Marine otter

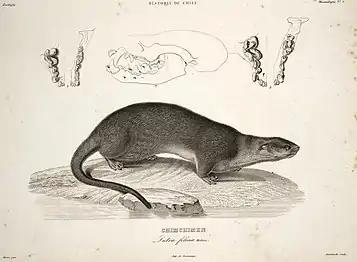
Art by Jacques Christophe Werner, 30 April 1848

Marine otters are found in littoral areas of southwestern South America, close to shore and in the intertidal areas of northern Peru (from the port of Chimbote), along the entire coast of Chile, and the extreme southern reaches of Argentina. Occasional vagrant sightings still occur as far afield as the Falkland Islands.